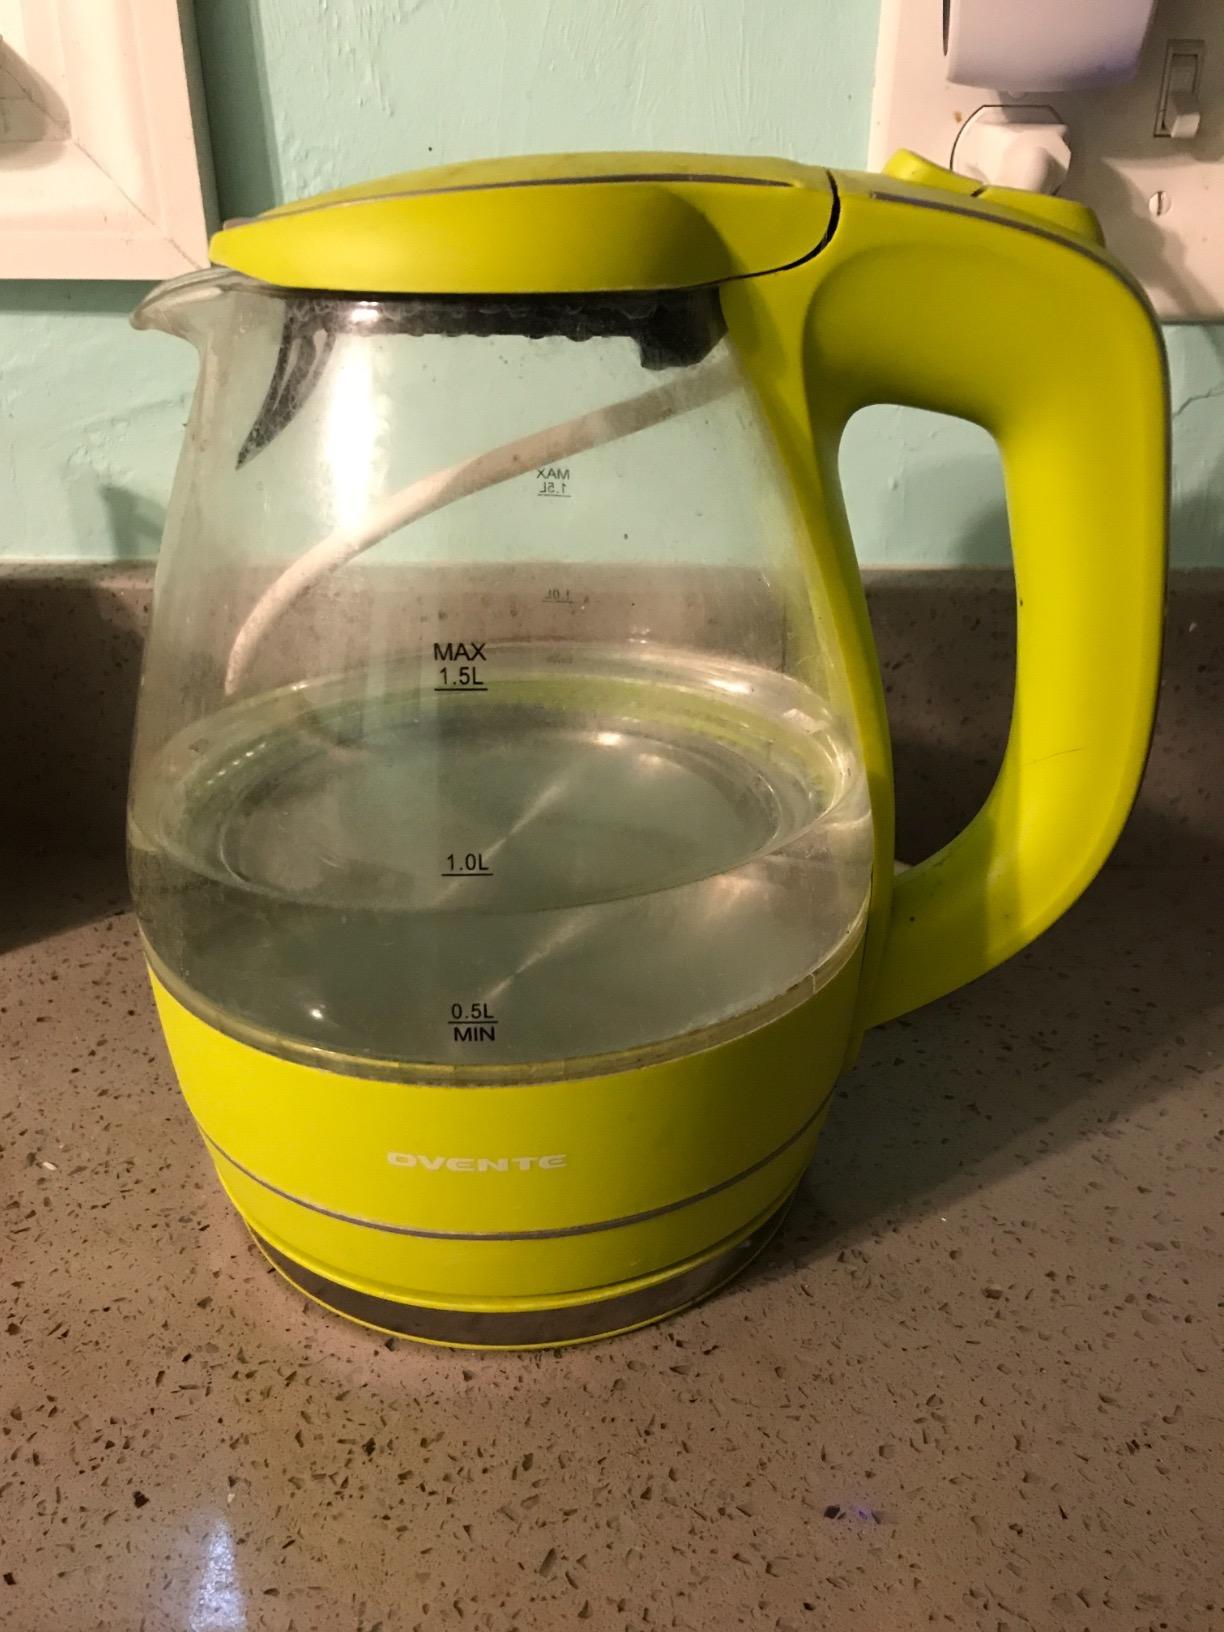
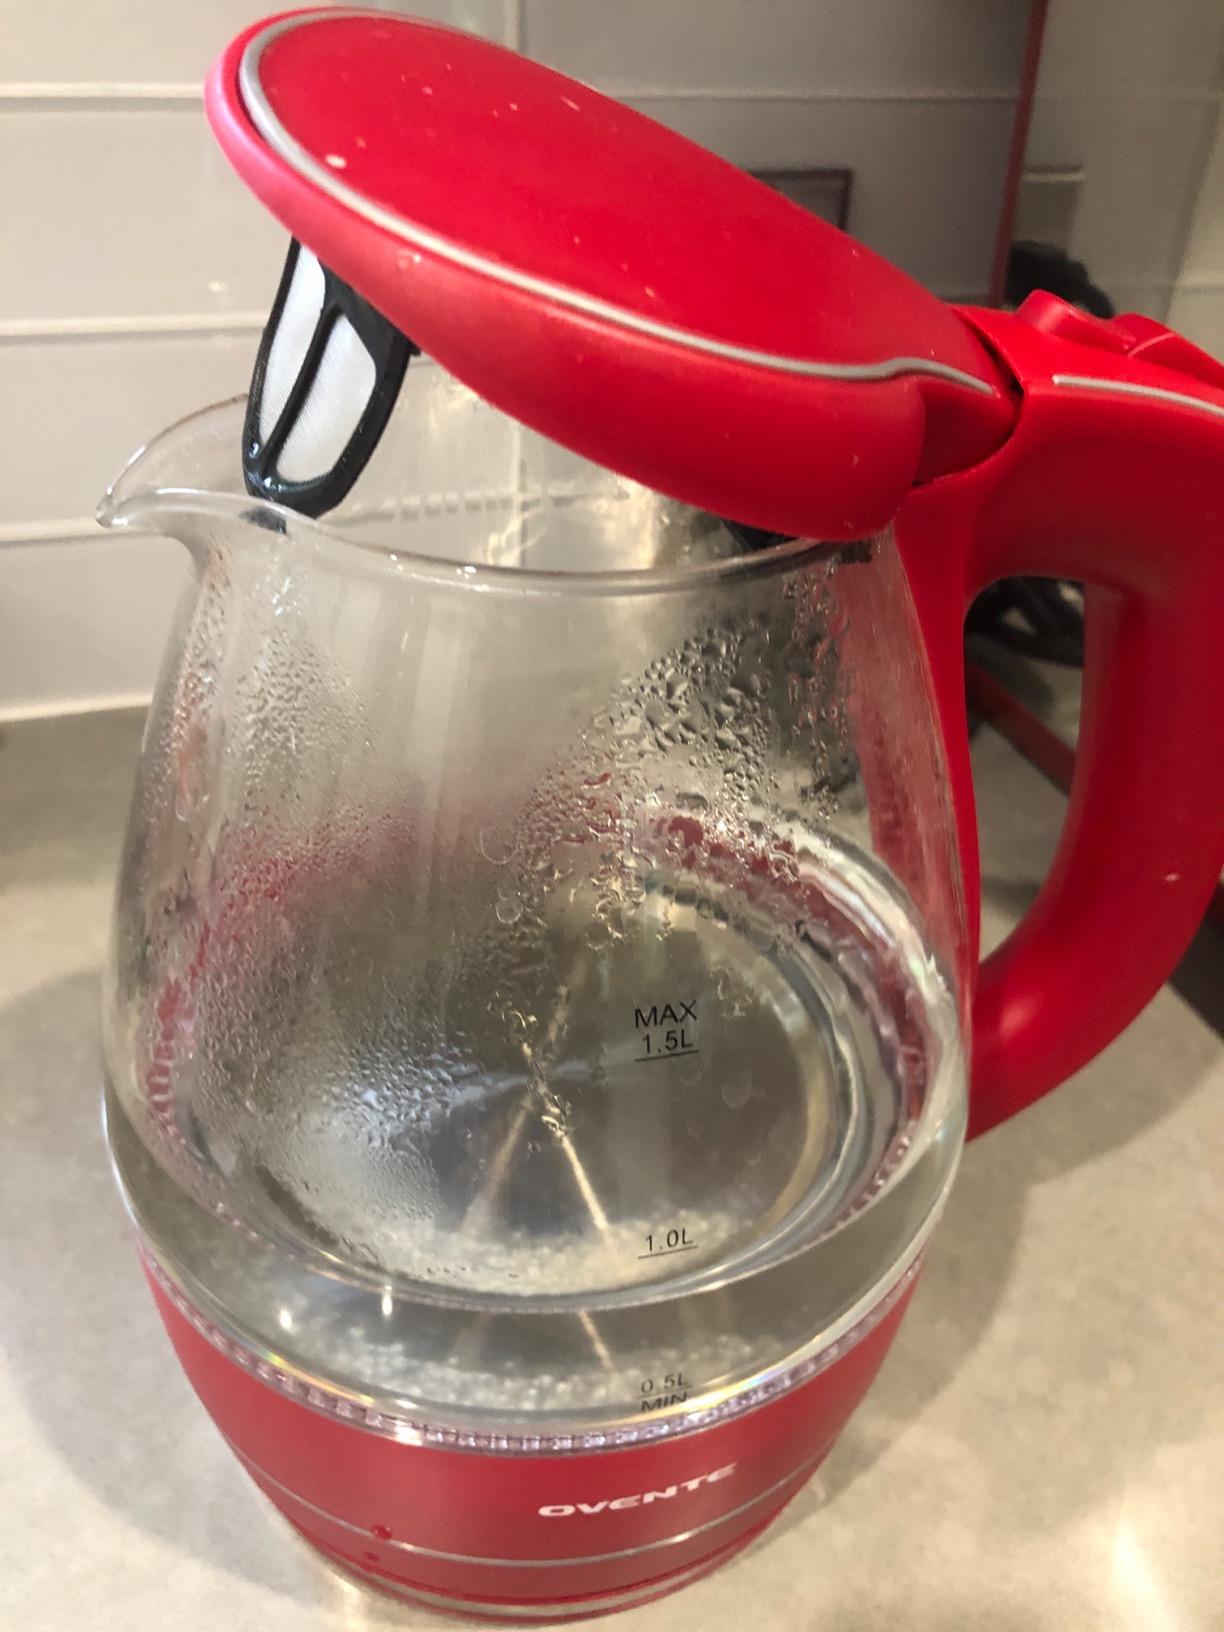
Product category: items_kettle
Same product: no